Arturo Umberto Illia

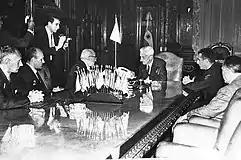
Illia with Agostino Rocca.

Frondizi had begun, during his 1958–62 presidency, a policy of oil exploration based on concessions of oil wells to foreign private corporations, leaving the state oil company Yacimientos Petrolíferos Fiscales (YPF) the sole responsibility of exploration and buying oil from private extractors. Arguing that such contracts were negative for the Argentine state and its people (YPF had to assume all the risks of investing in exploration of new wells, the price of oil had risen steadily since the contracts were negotiated, etc.), Illia denounced the Frondizi policy as negative for national Argentine interests, and promised to render the contracts of concession void, renegotiating them.